Power (social and political)

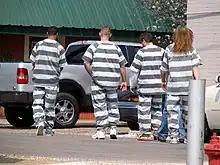
A chain gang of prisoners serving their sentences under the authority of the Texas Department of Criminal Justice in the United States.

In a now-classic study (1959), social psychologists John R. P. French and Bertram Raven developed a schema of sources of power by which to analyse how power plays work (or fail to work) in a specific relationship.